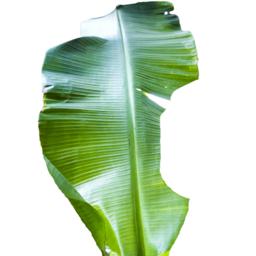
Label: BHIMKOL